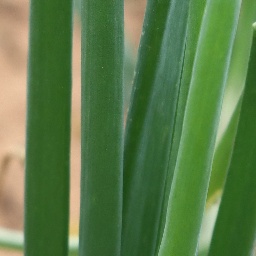
Label: healthy